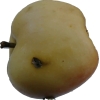
Label: apple